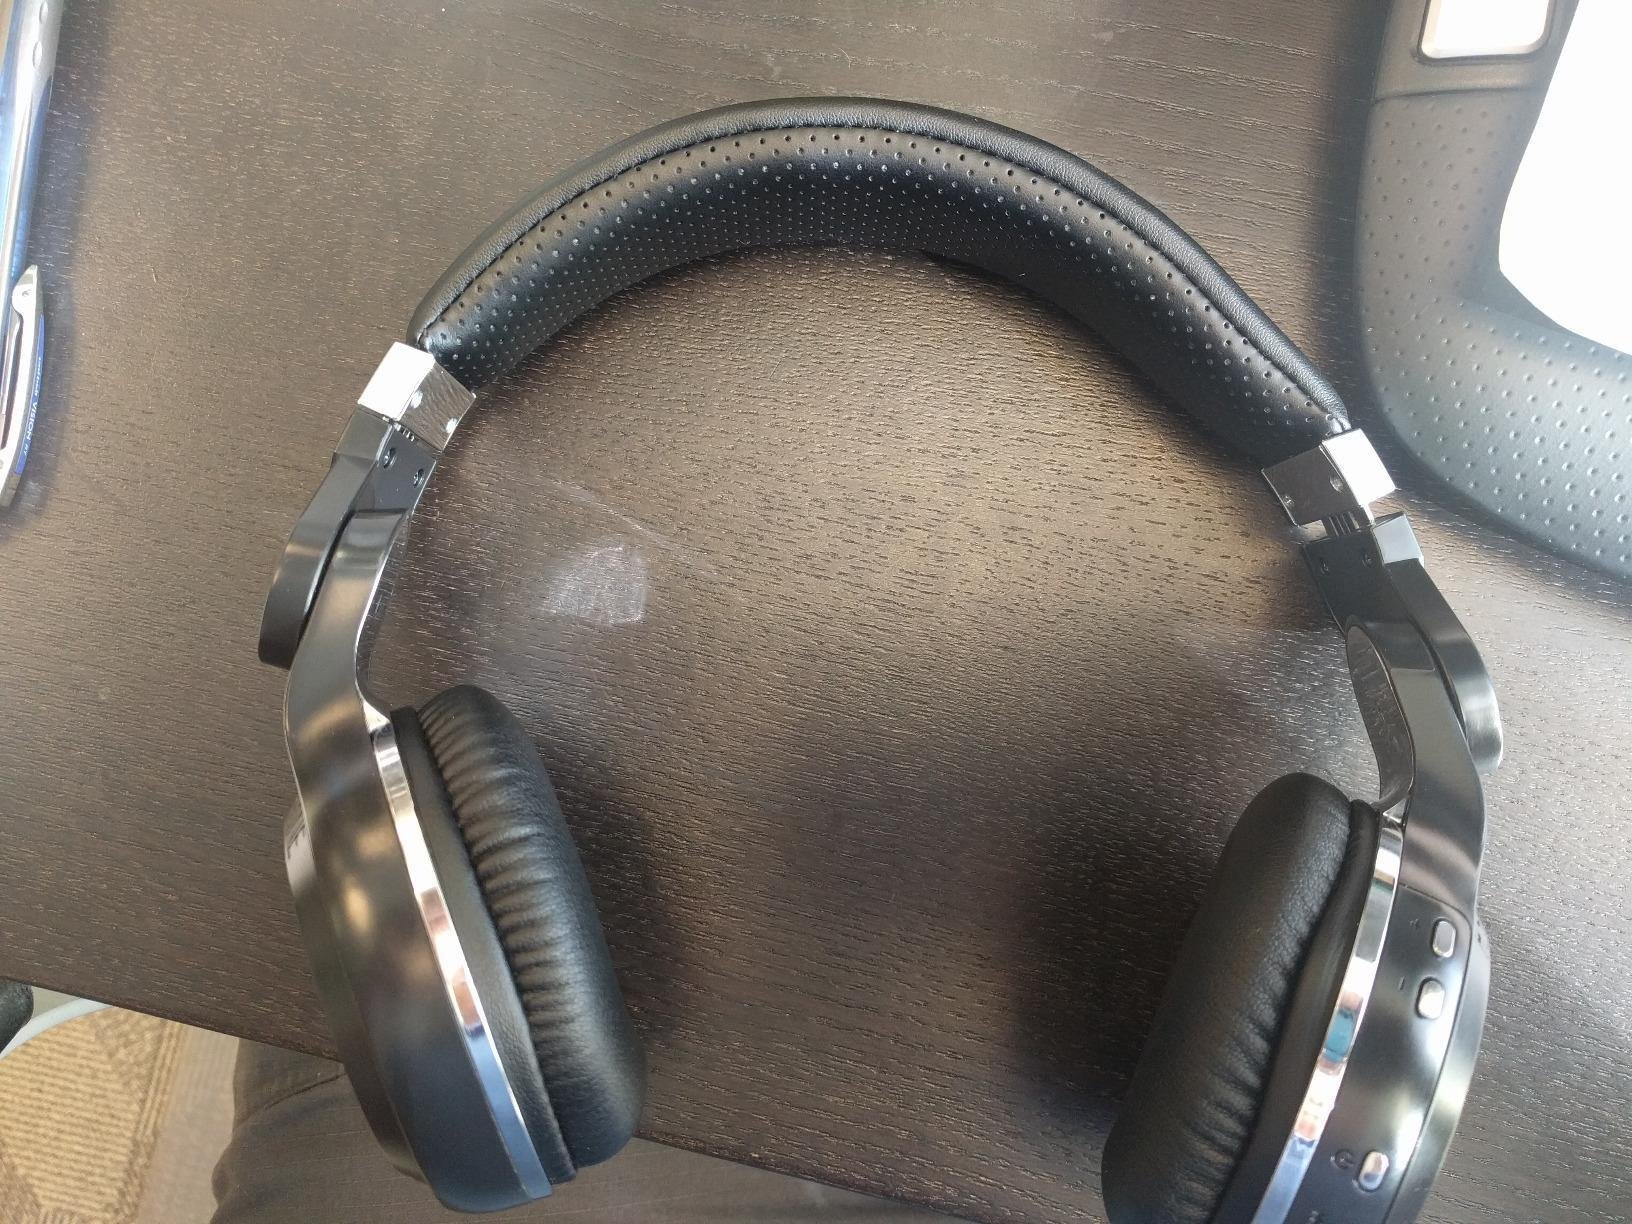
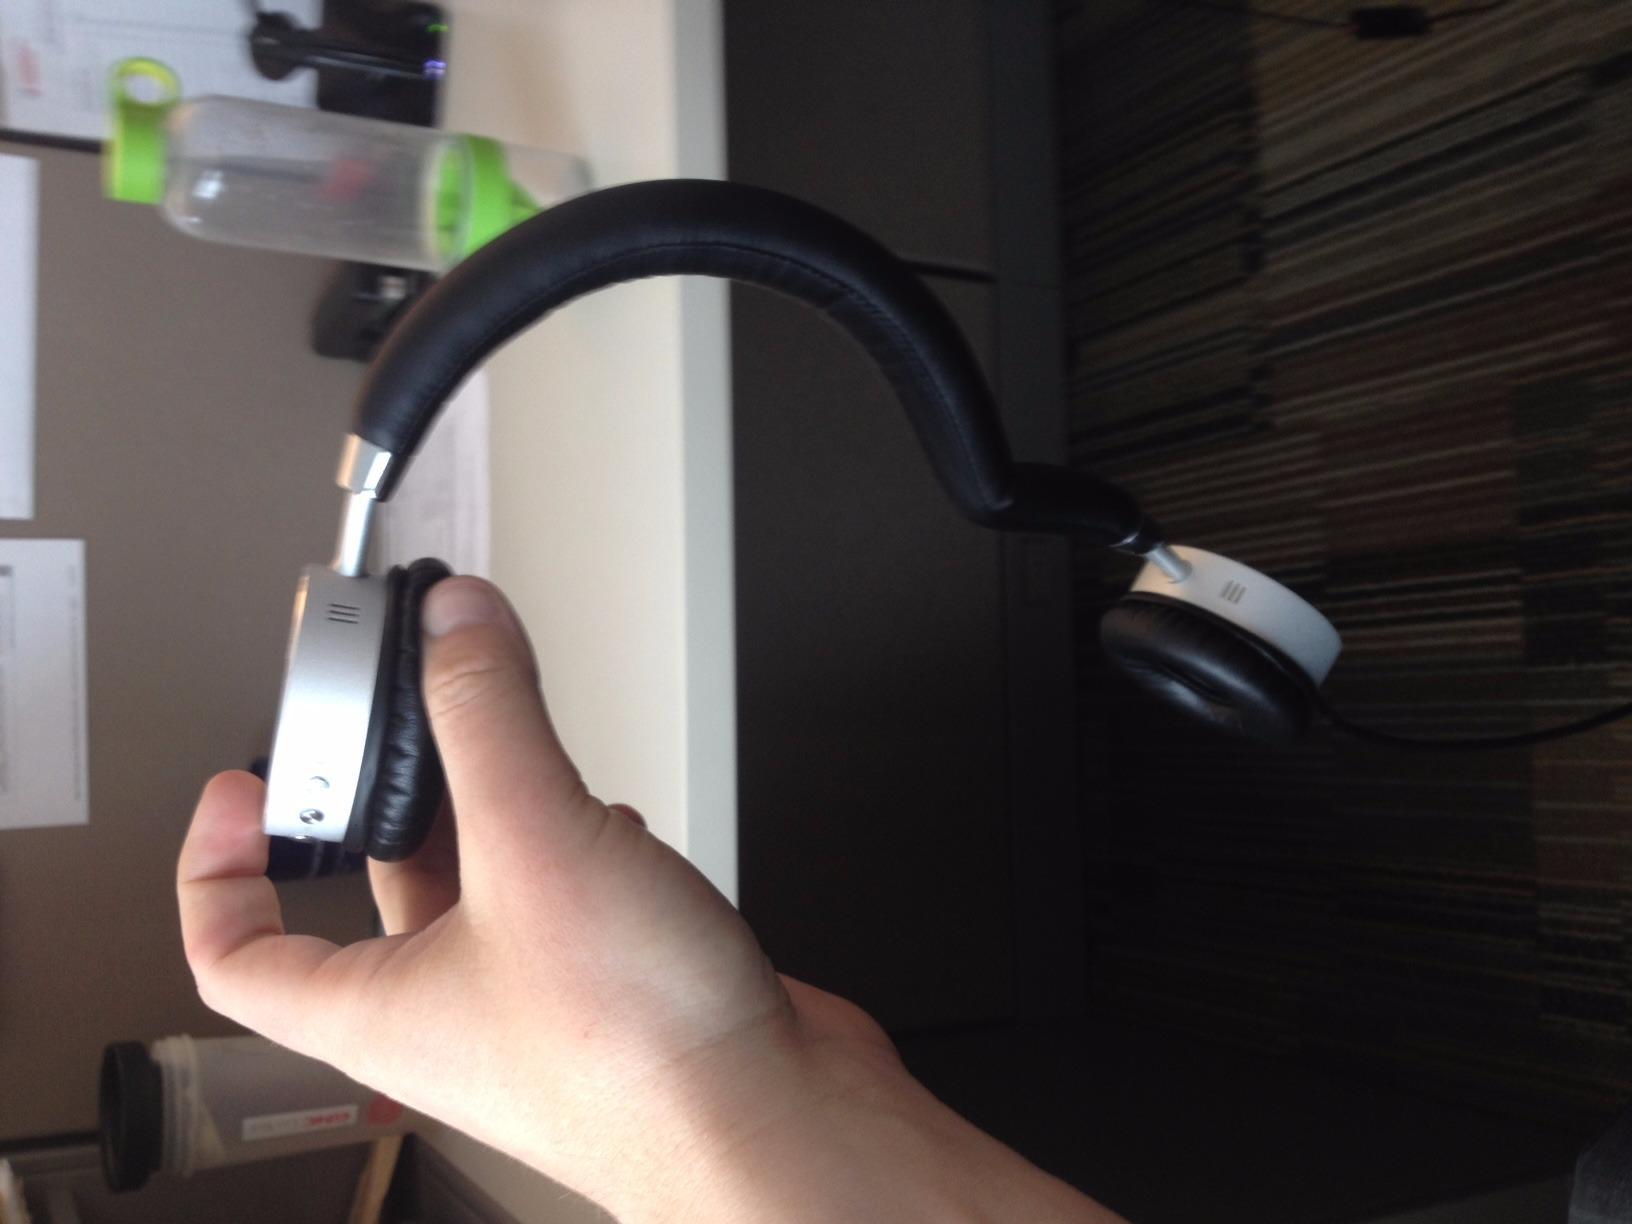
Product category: headphones
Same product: no